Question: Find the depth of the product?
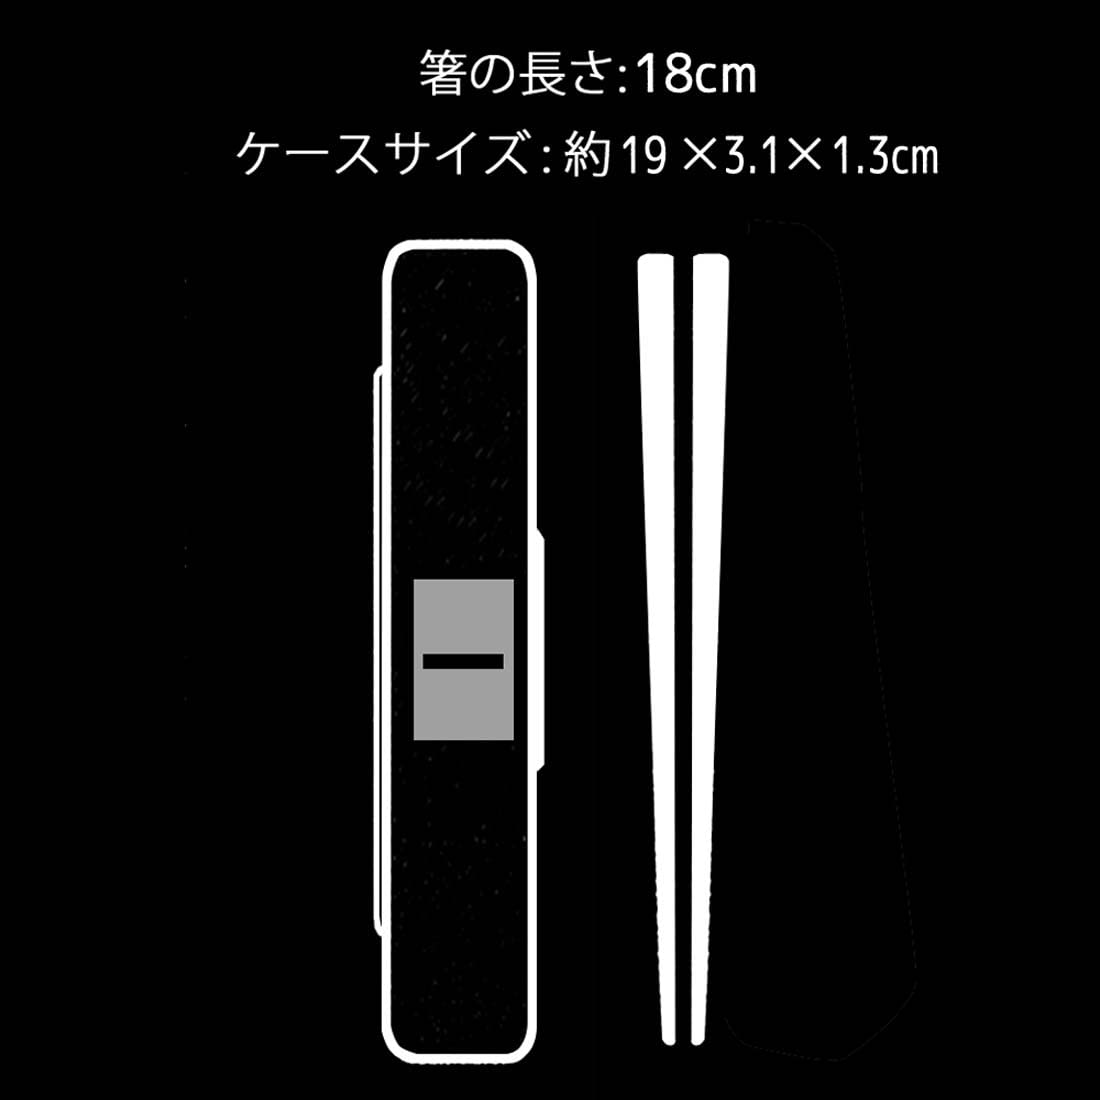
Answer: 18.0 centimetre